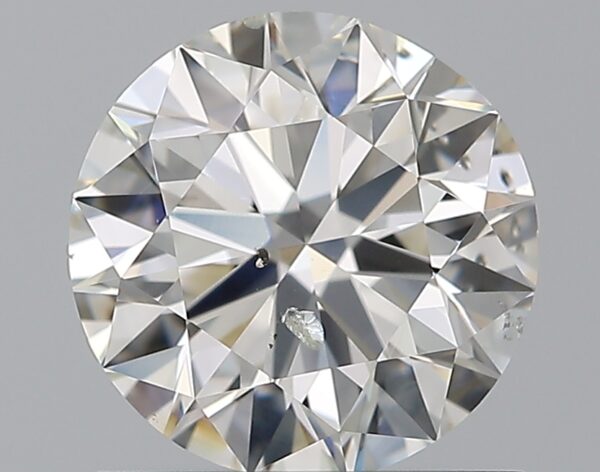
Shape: round
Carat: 1
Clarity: SI2
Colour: H
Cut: EX
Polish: EX
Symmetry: VG
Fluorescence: N
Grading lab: GIA
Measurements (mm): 6.31 x 6.4 x 3.95